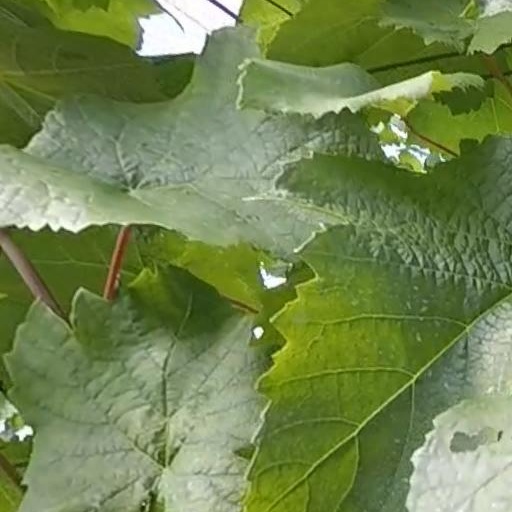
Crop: grape